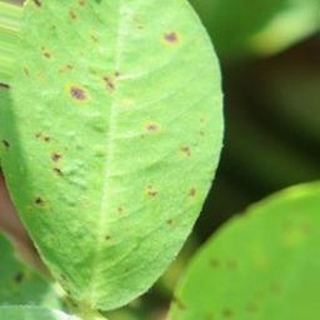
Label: groundnut_early_leaf_spot